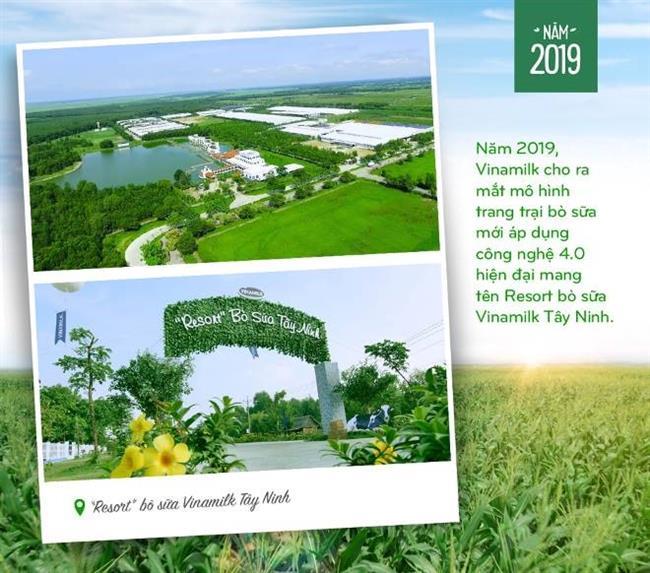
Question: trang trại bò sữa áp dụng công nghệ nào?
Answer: công nghệ 4. 0